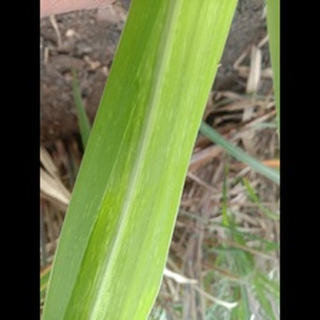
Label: sugarcane_mosaic